Amiable Child Monument

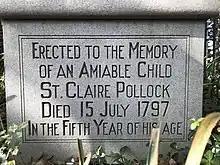
Monumental inscription carved into stone on one side of the Amiable Child Monument, reading: "Erected to the Memory of an Amiable Child, St. Claire Pollock, Died 15 July 1797 in the Fifth Year of His Age."

Nearby St. Clair Place, originally the western end of West 129th Street, was renamed in 1920, likely in reference to young St. Claire.